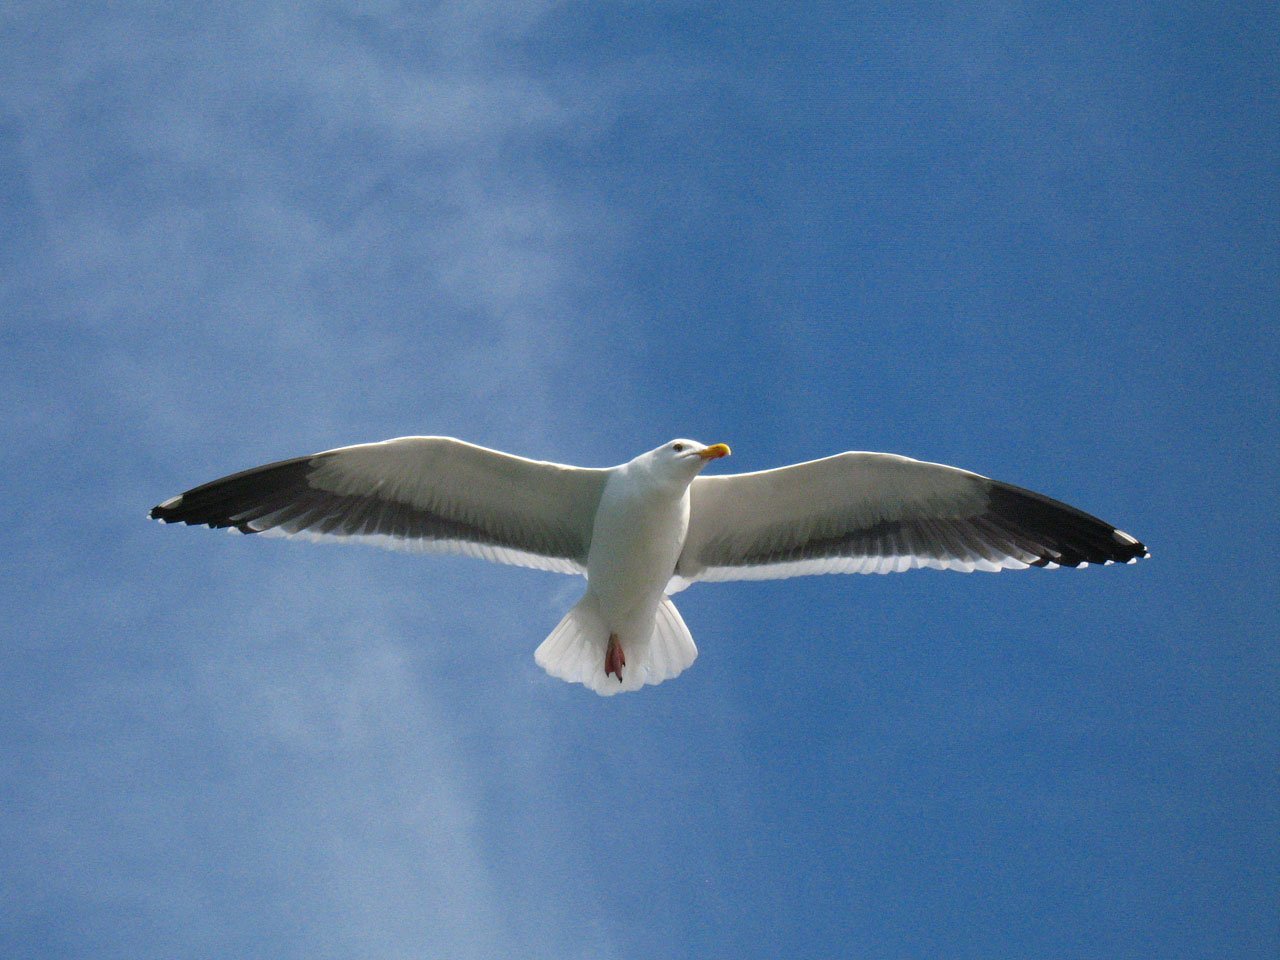
bird, wing, sky, seabird, flying, seagull, gull, beak, flight, blue, soaring, vertebrate, albatross, gannet, charadriiformes, european herring gull